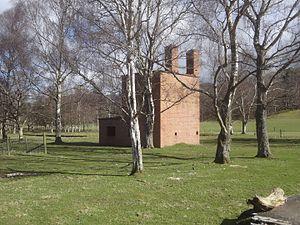
Restes du camp de prisonniers de guerre numéro 18 à Featherstone Park, Northumberland, Angleterre.